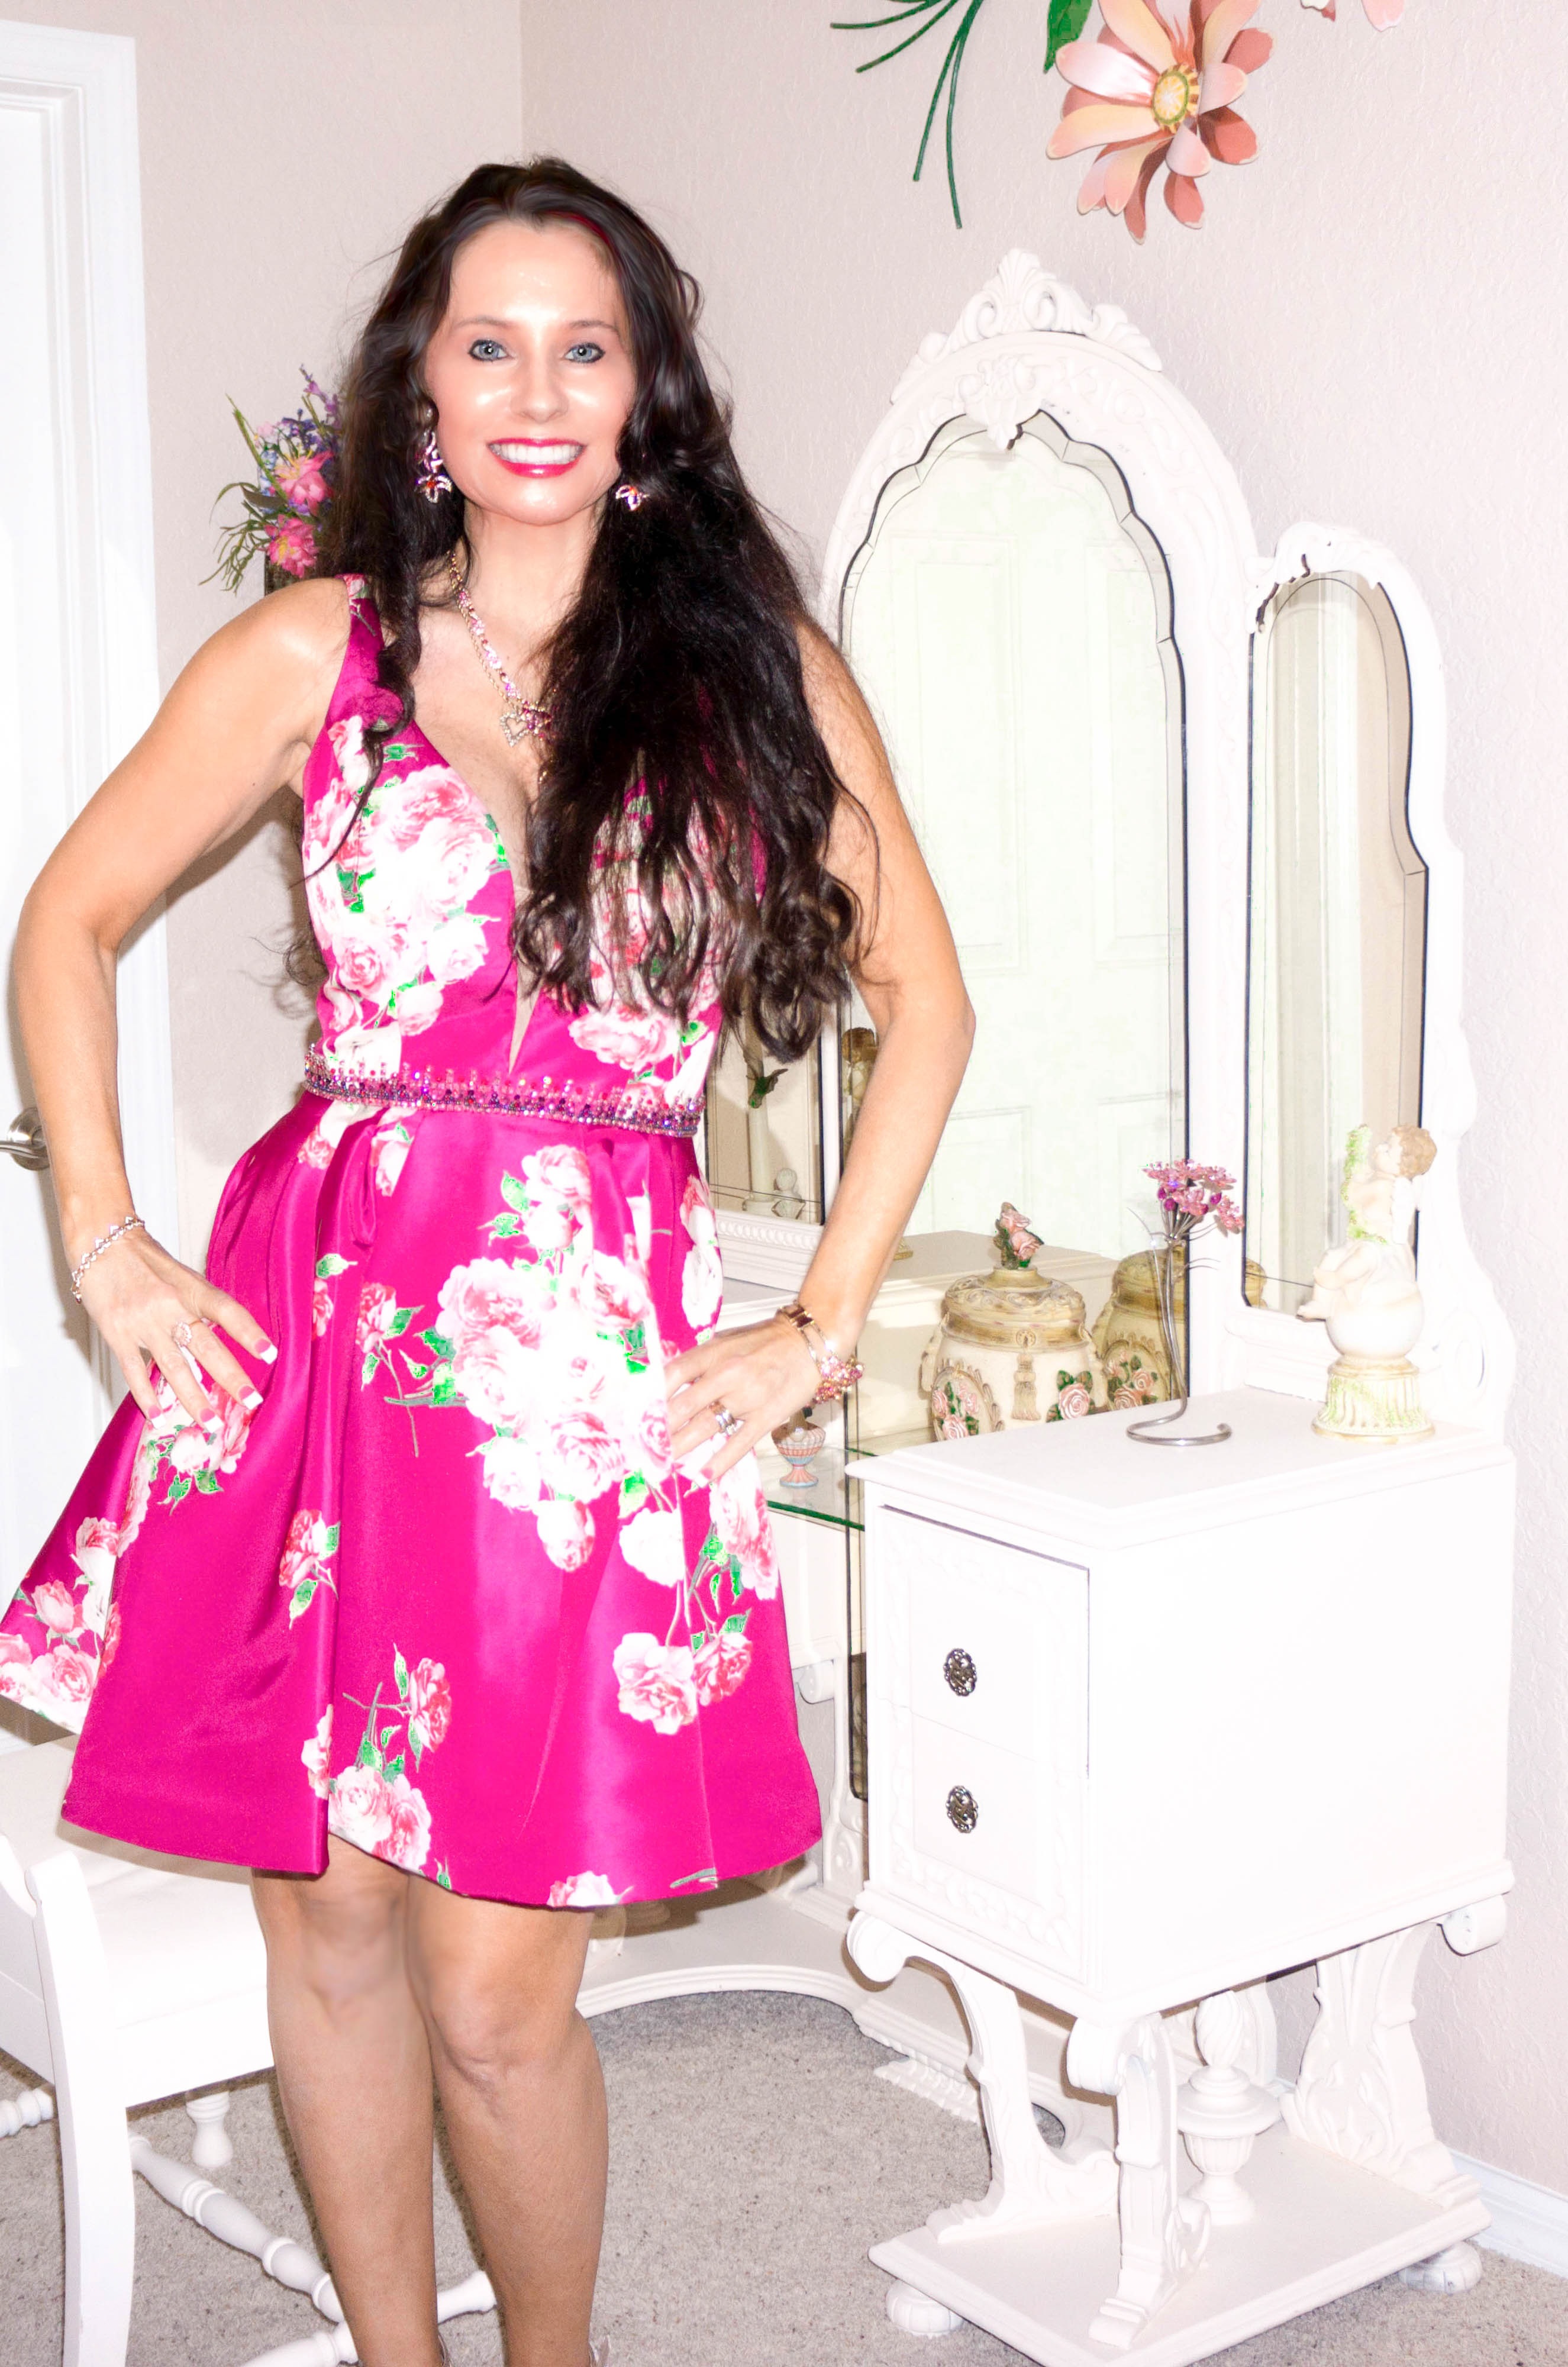
person, people, woman, hair, white, female, portrait, fashion, clothing, pink, health, smiling, smile, makeup, cheerful, face, dress, happy, happiness, women, selfie, joy, sexy, self portrait, teeth, magenta, hourglass, adult, quinceanera, smiling woman, sherri hill design, cocktail dress